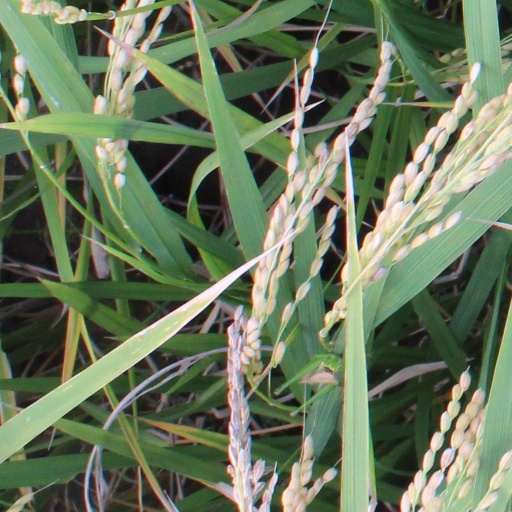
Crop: rice